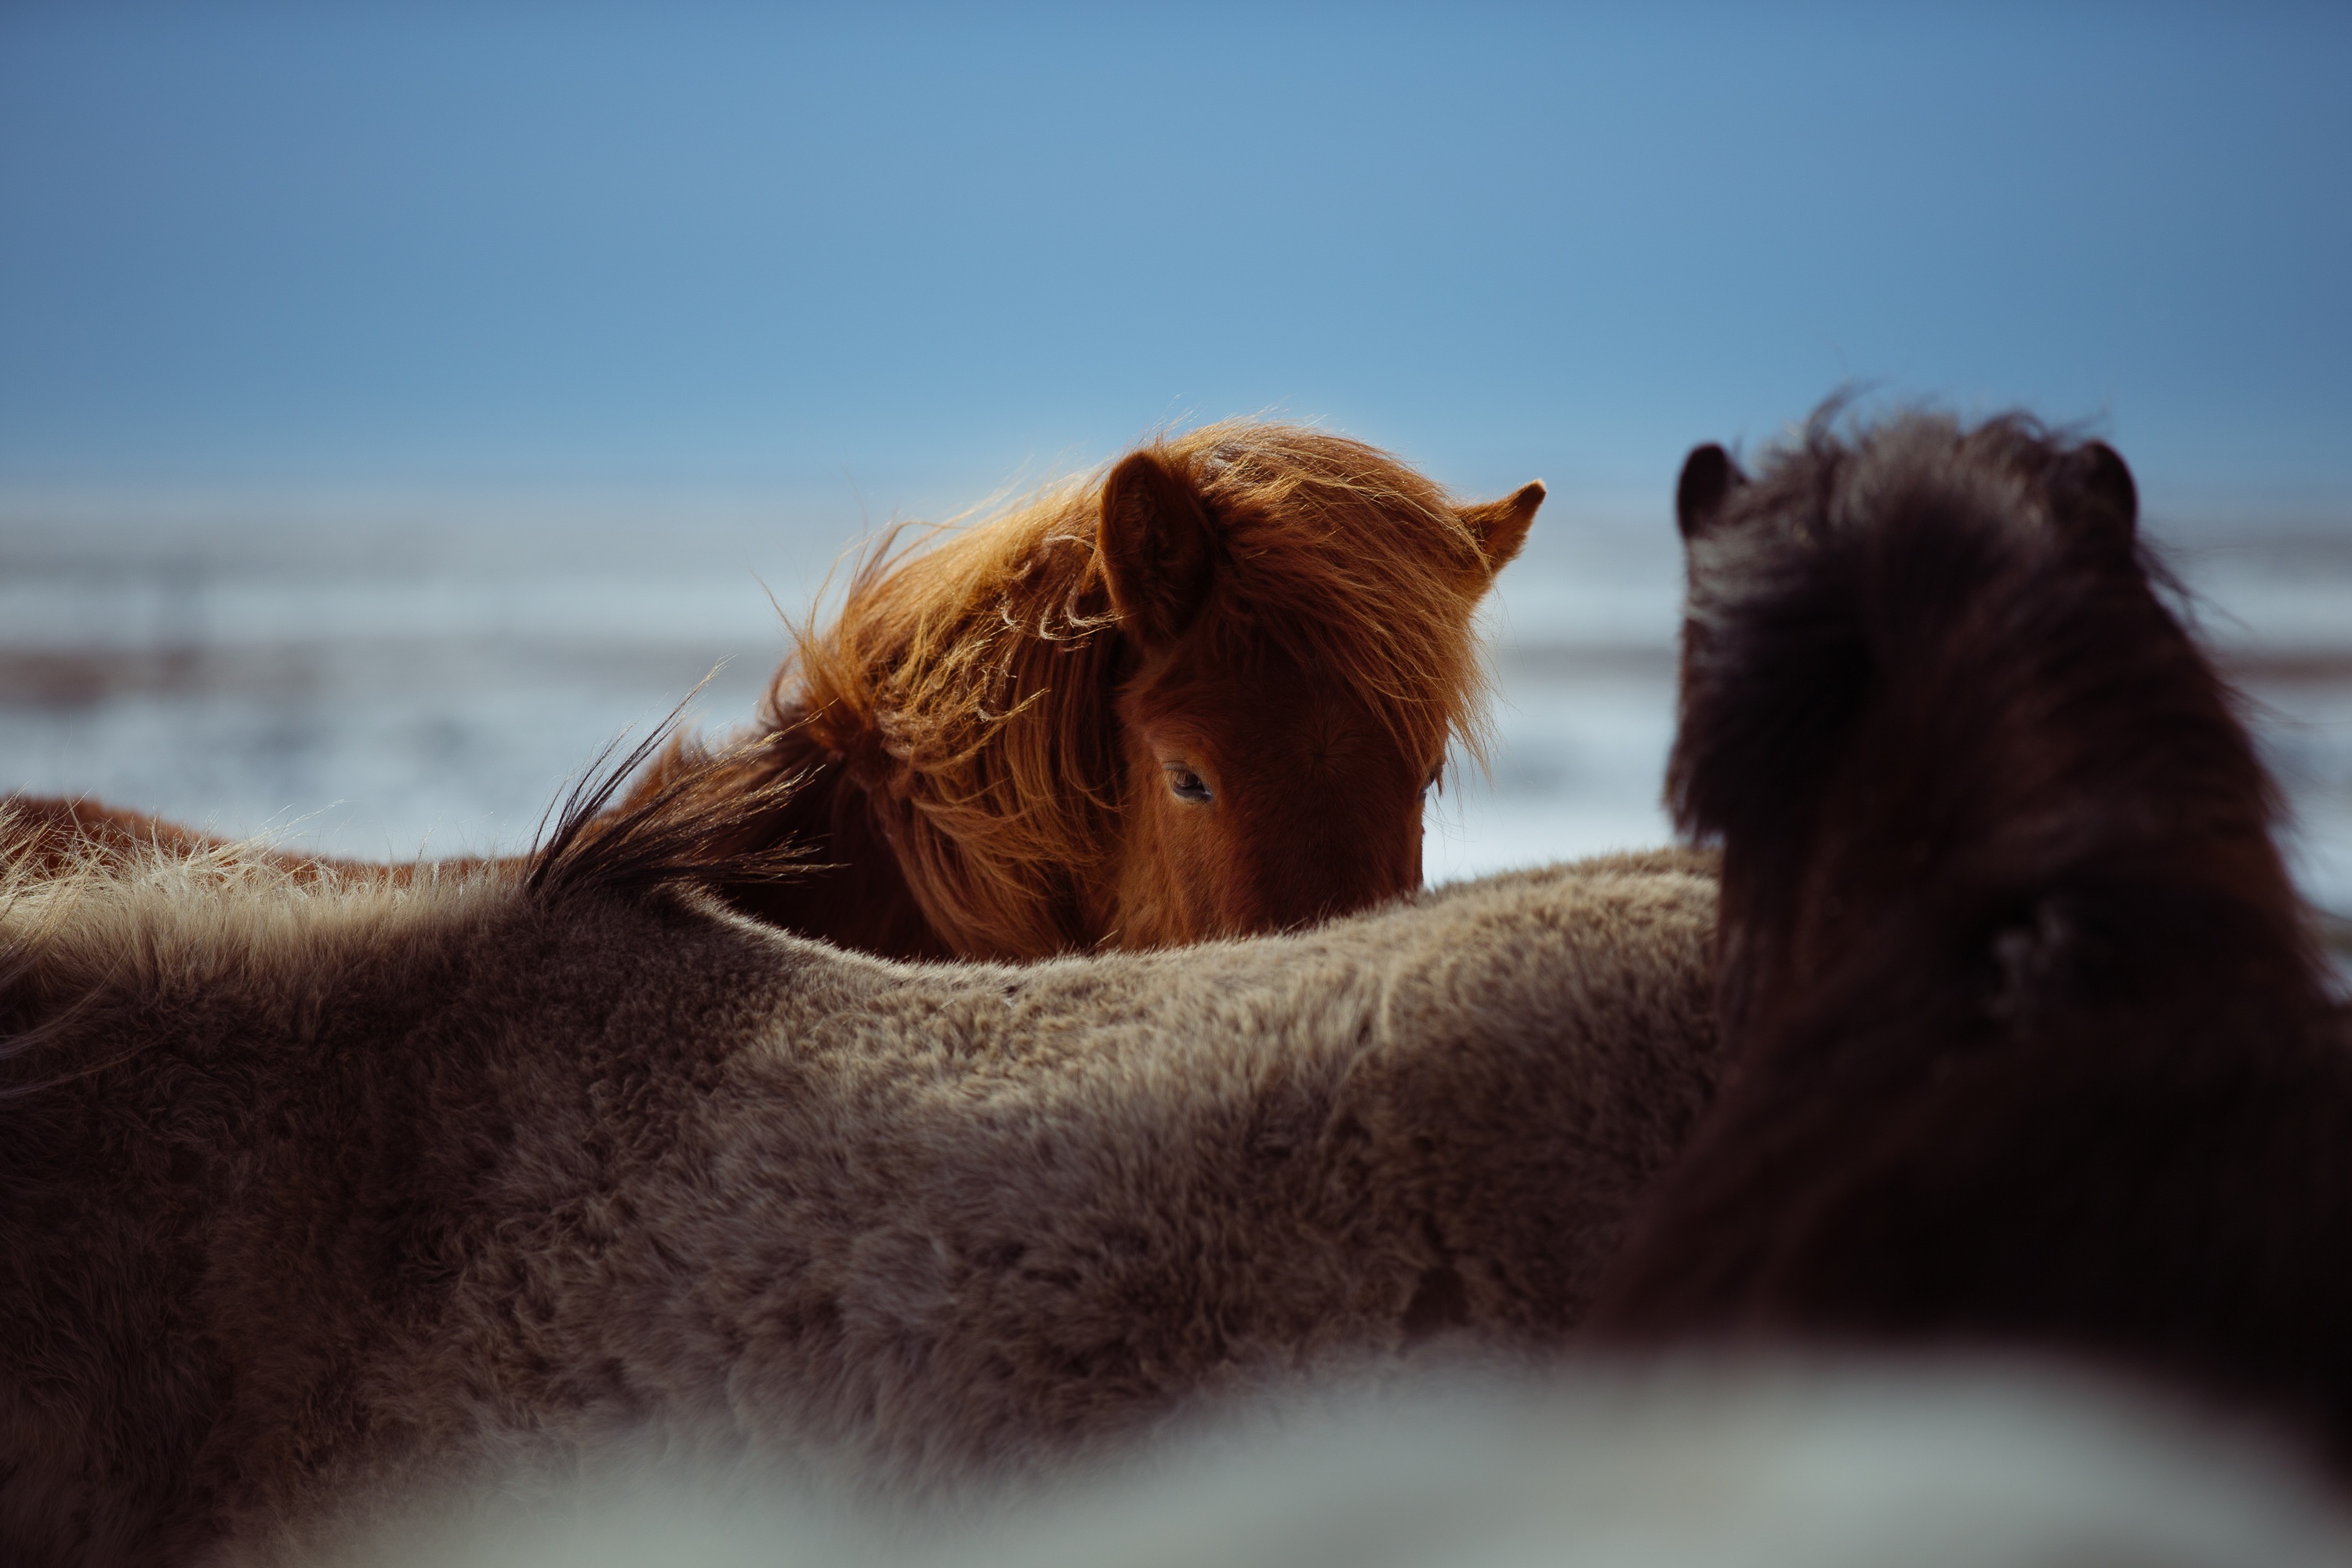
morning, horse, mammal, mane, close up, horses, nose, eye, animals, head, skin, organ, interaction